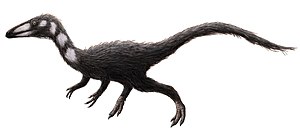
Procompsognathus
Tegning af en  Procompsognathus
Procompsognathus er en art af små theropod dinosaurere der levede omkring den sene Trias periode, for omkring 210 millioner år siden. Procompsognathus blev navngivet af Eberhard Fraas i 1913. Her navngav han arten, P. triassicus, på basis af et dårligt bevaret skelet, fundet i Württemberg, Germany.